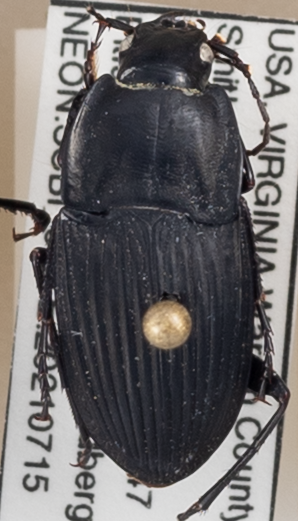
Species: Dicaelus furvus furvus
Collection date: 2021-07-15
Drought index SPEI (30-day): -0.516
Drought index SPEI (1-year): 0.35
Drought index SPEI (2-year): -0.17